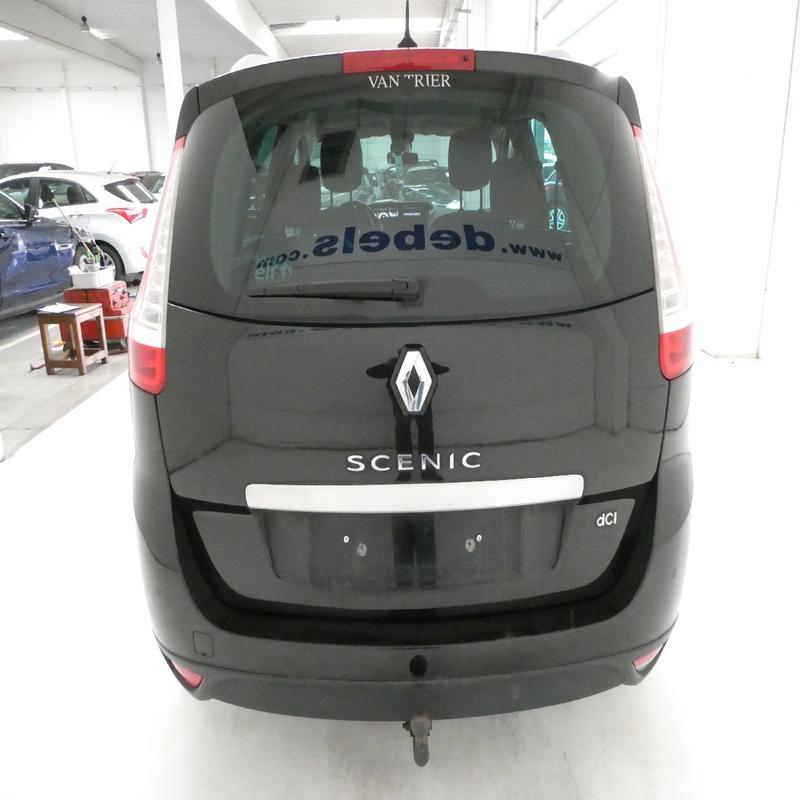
Aucun dommage détecté.
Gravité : aucun